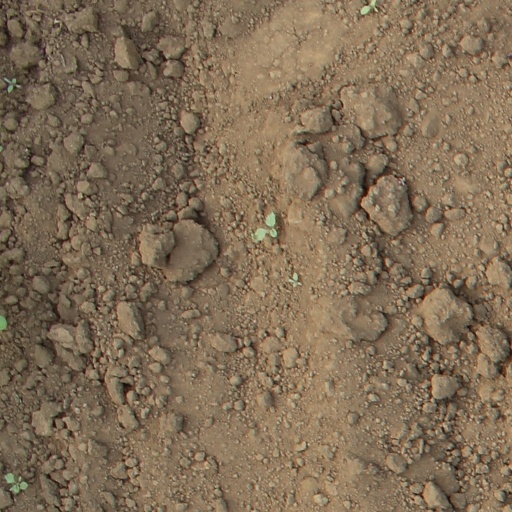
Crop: soybean